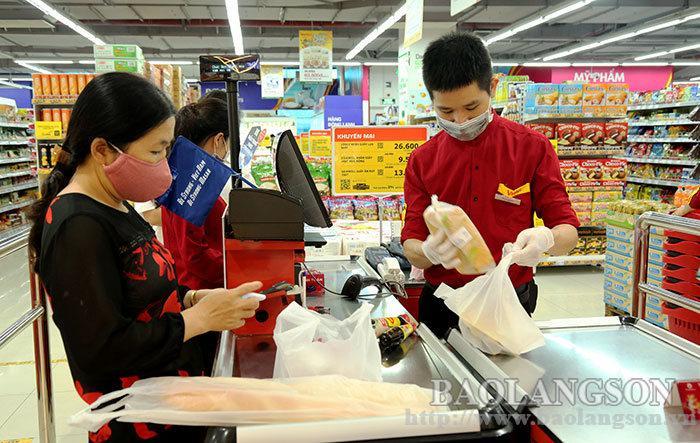
ở phía trước quầy thanh toán có sự xuất hiện của một người phụ nữ mặc áo đen